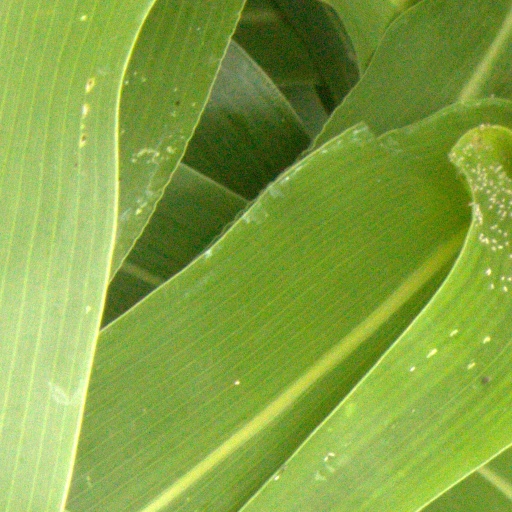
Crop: sorghum